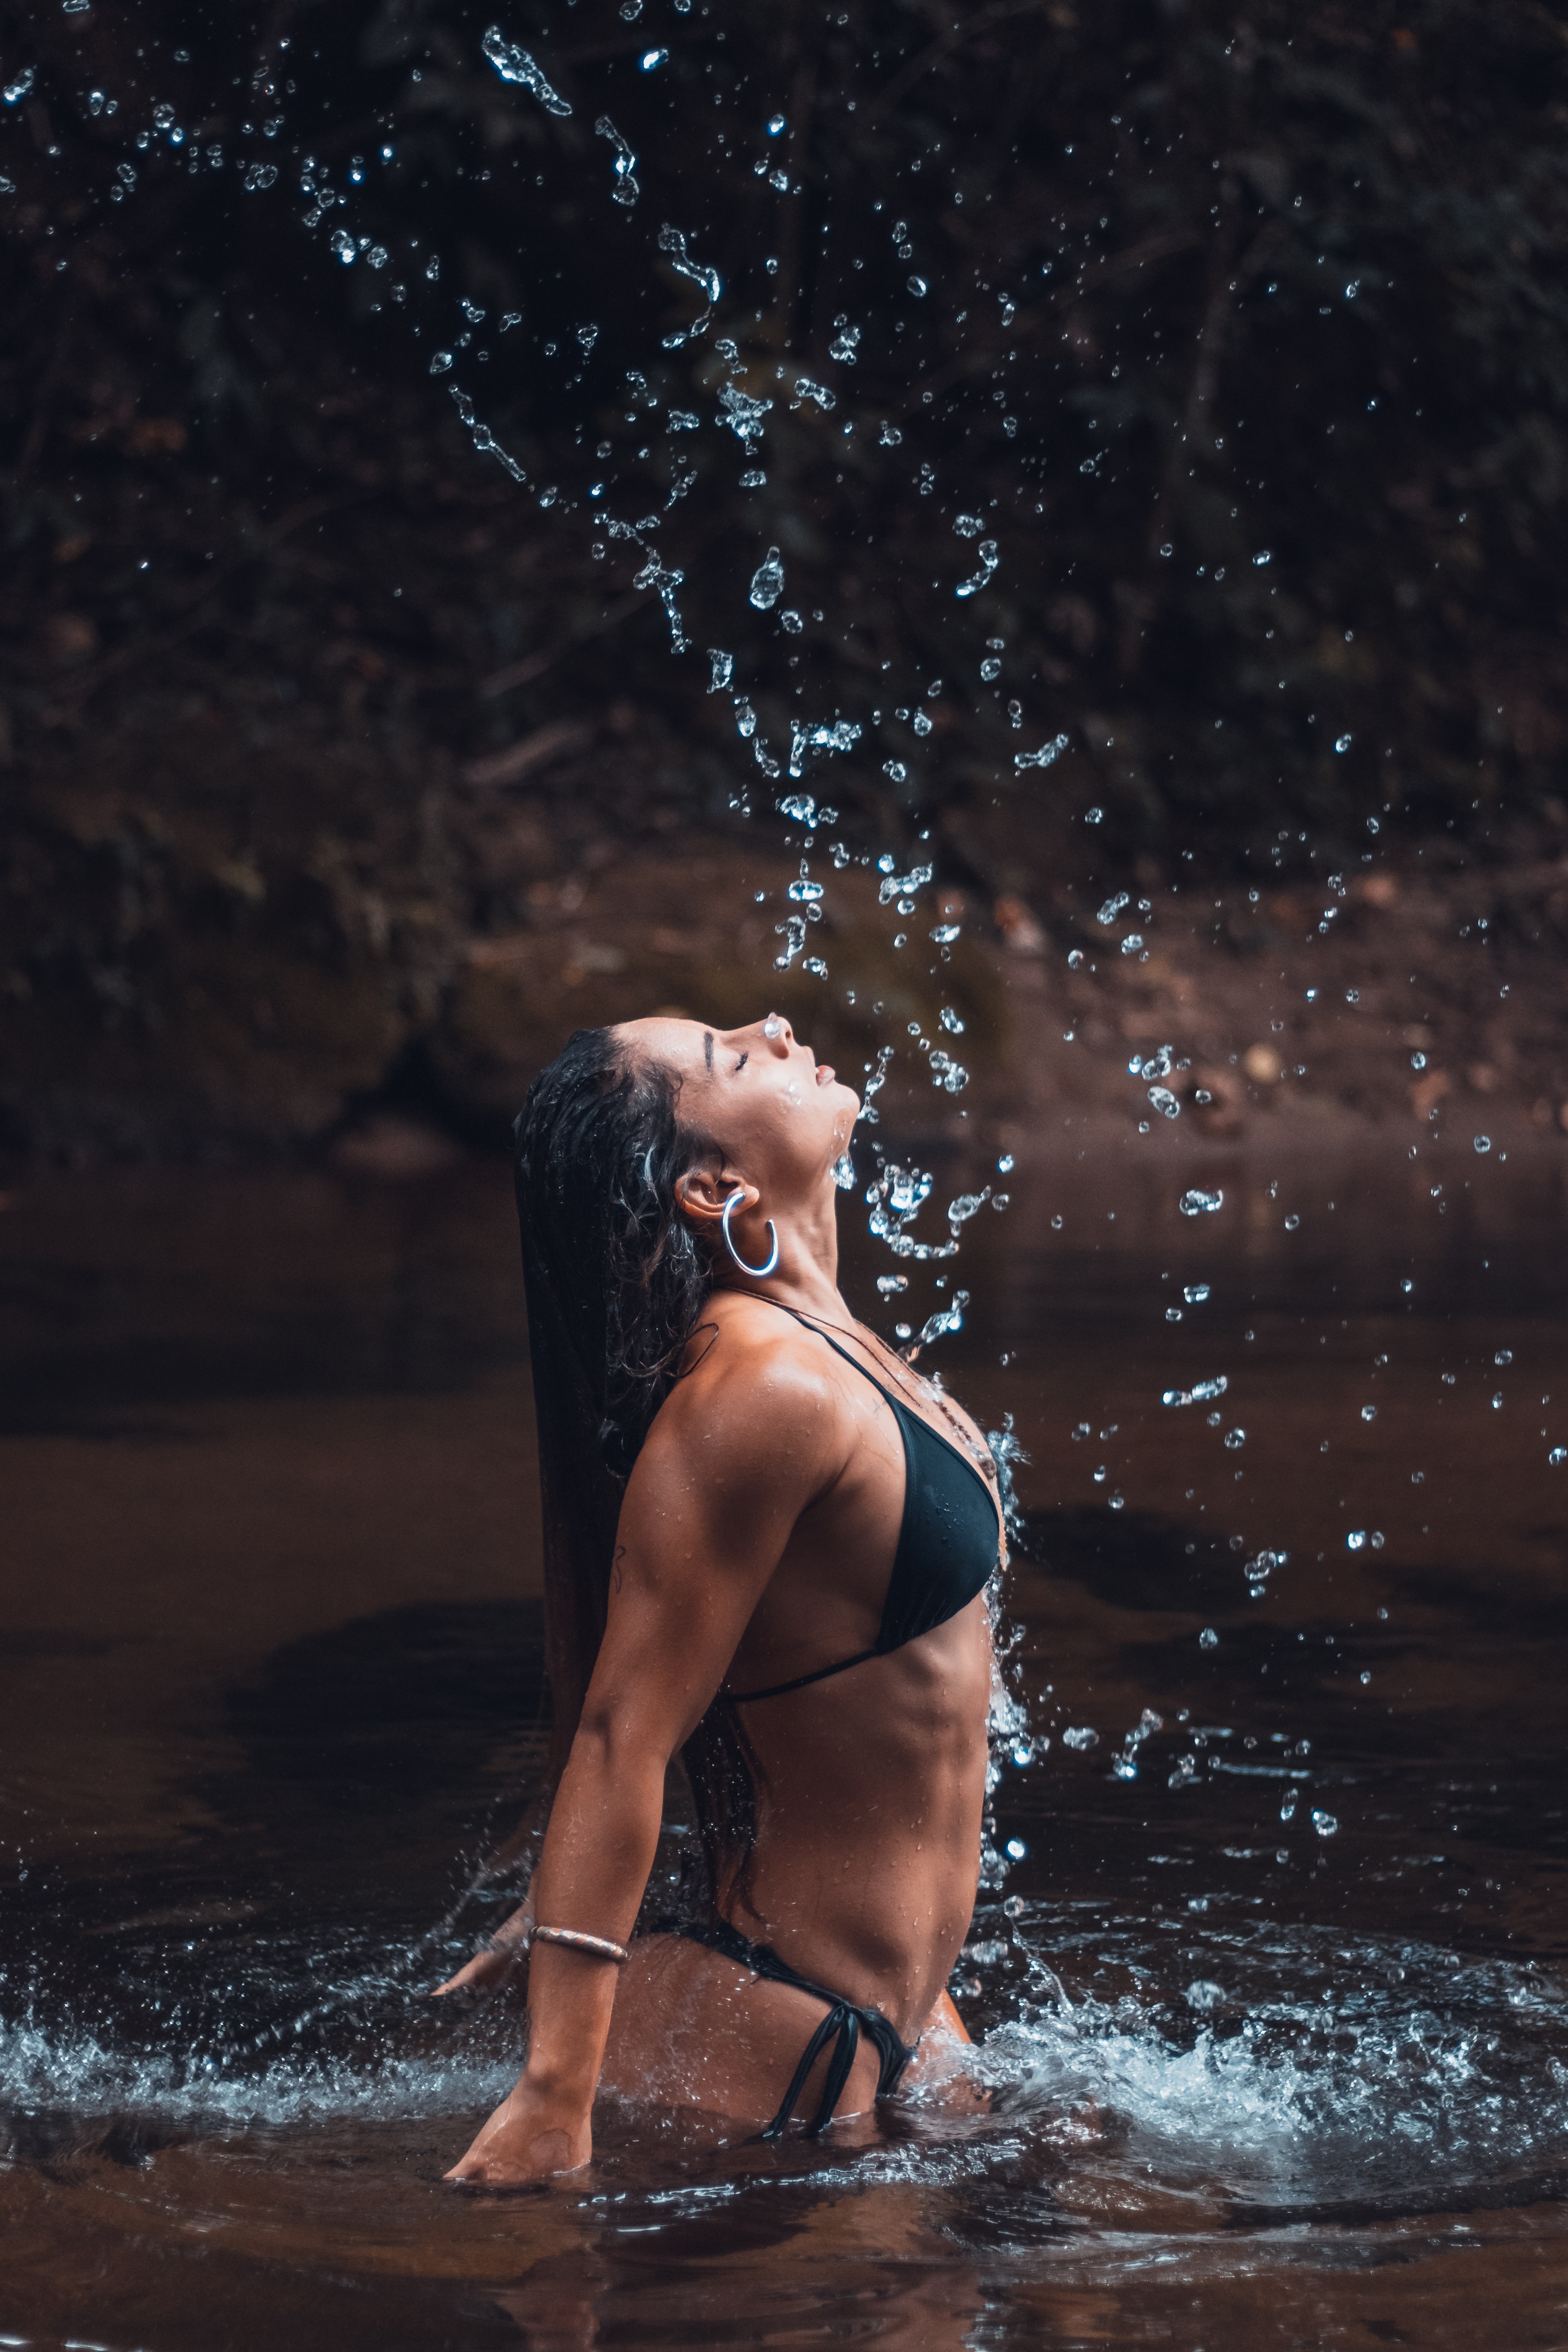
woman, water, beauty, lady, photography, muscle, model, flash photography, bathing, art model, cg artwork, photo shoot